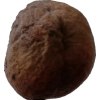
Label: peach